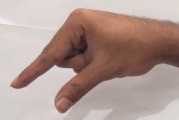
ASL sign: Q